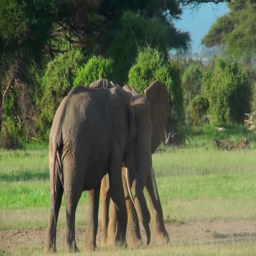
elephants lock tusks and fight on the plains